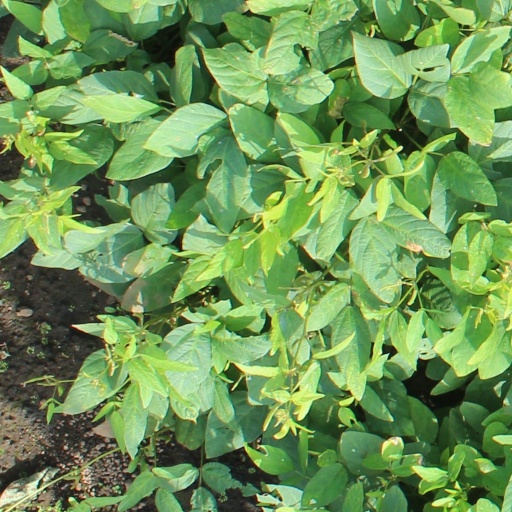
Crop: soybean